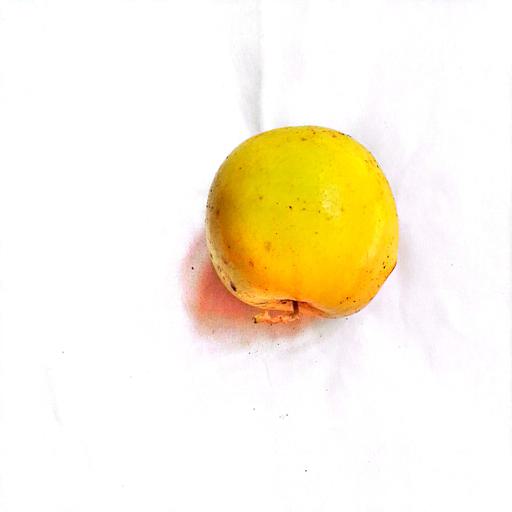
Label: healthy